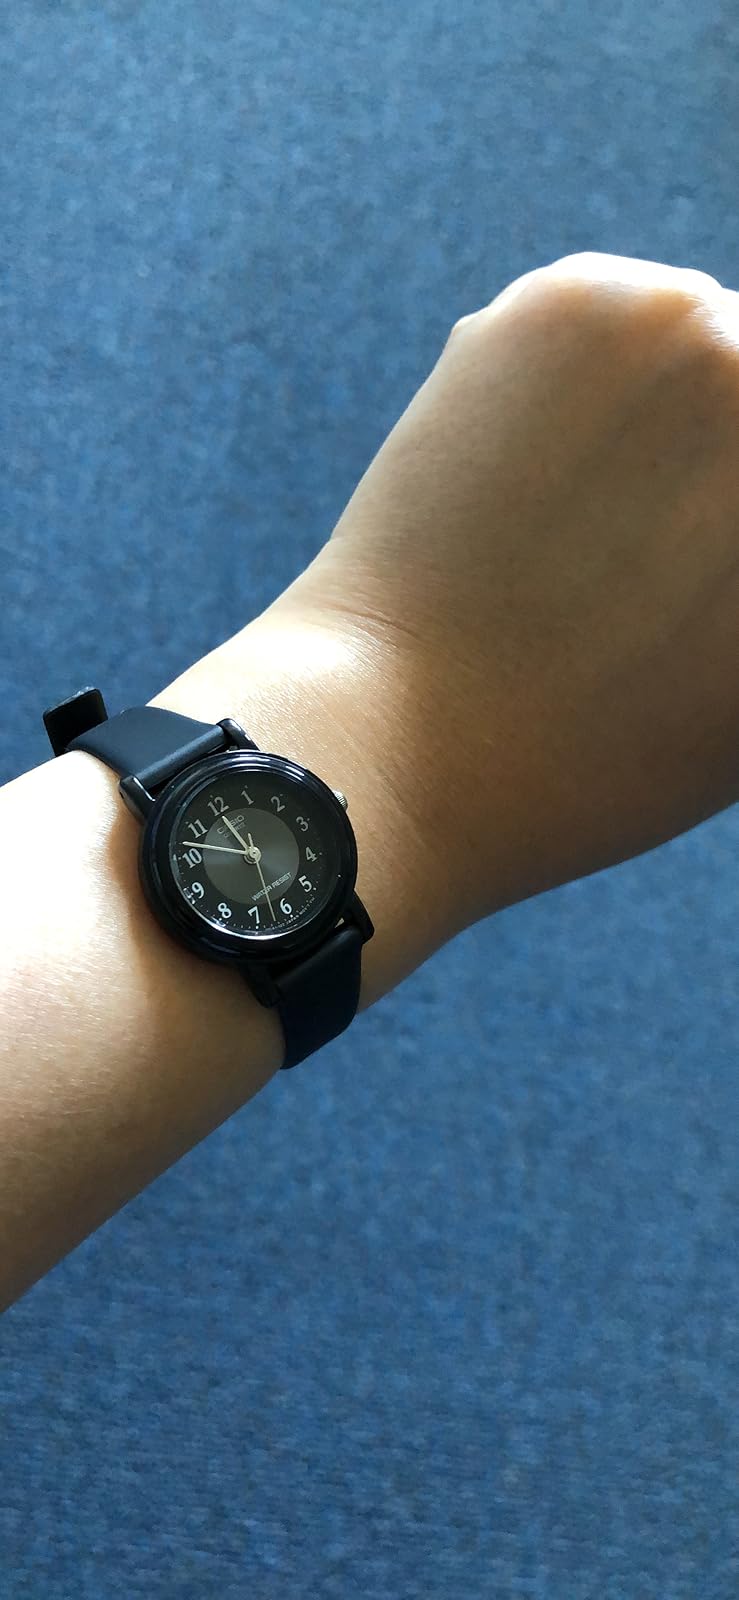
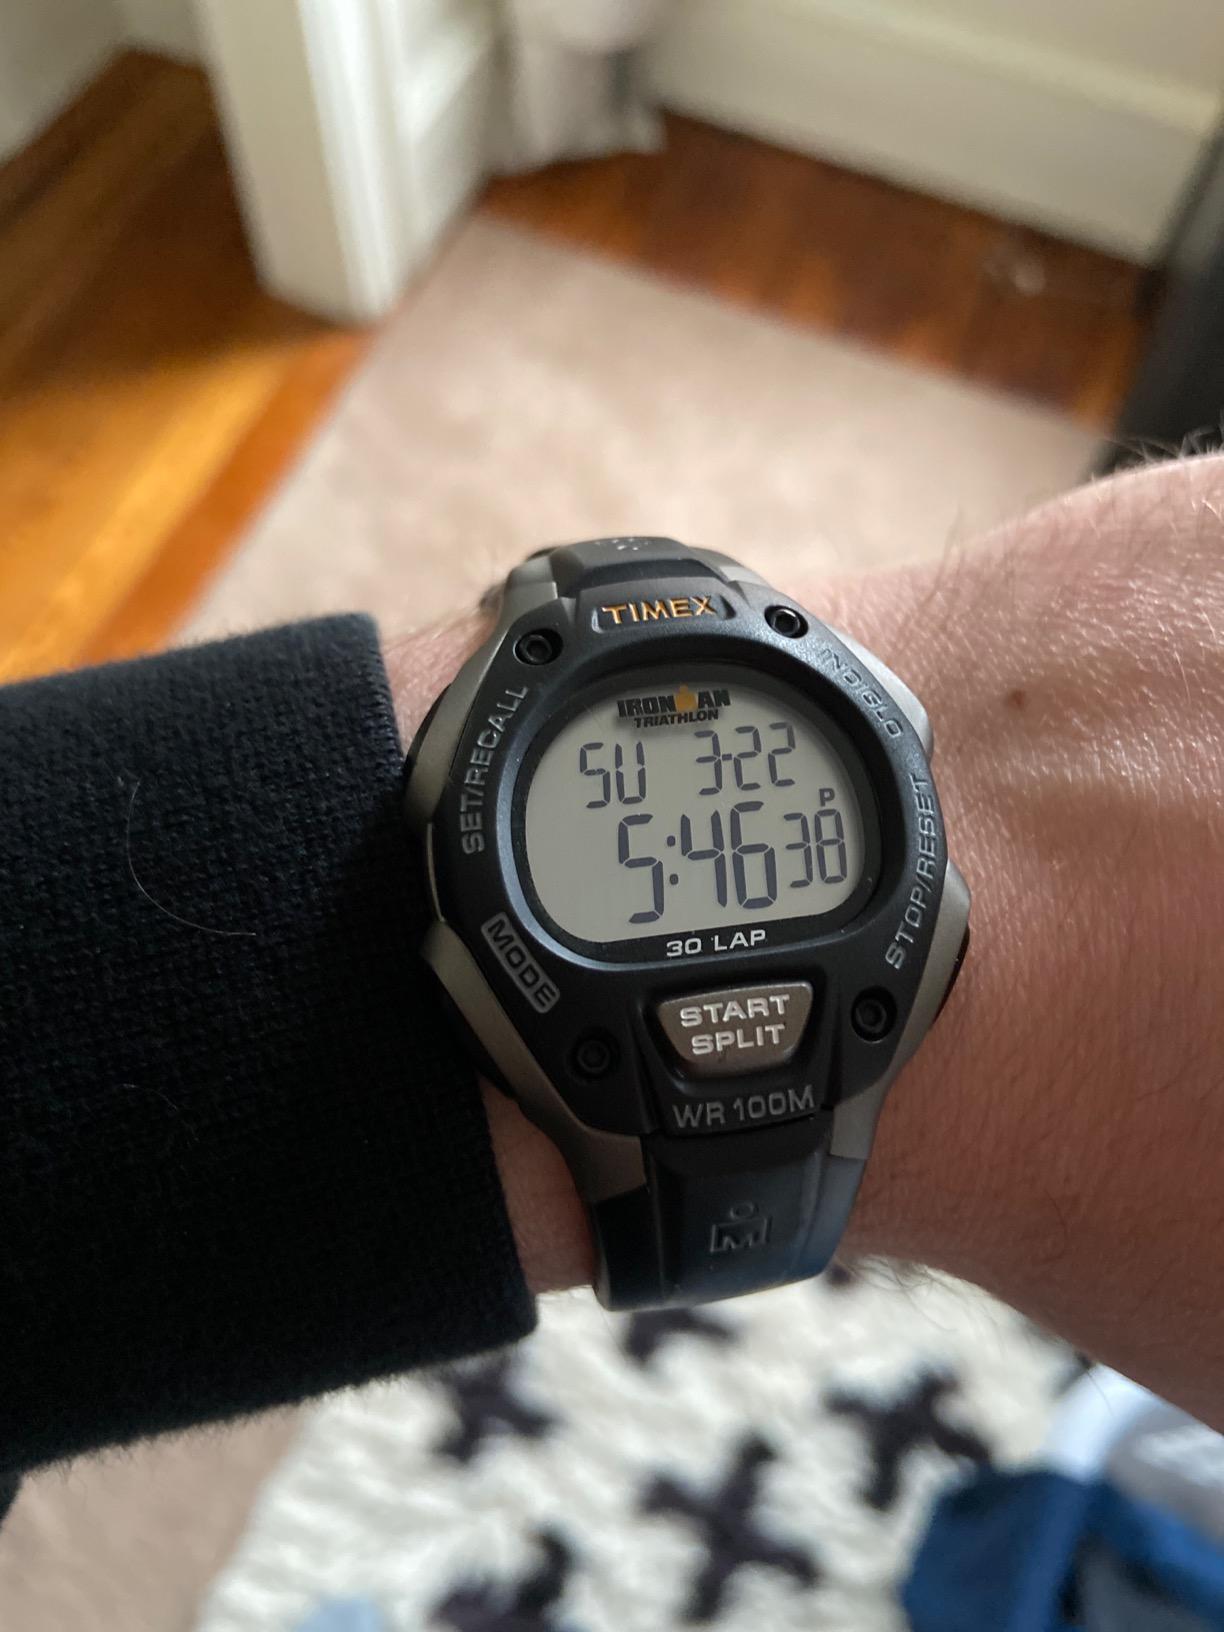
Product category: accessories_watch
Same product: no